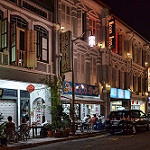
Label: non_damage_buildings_street